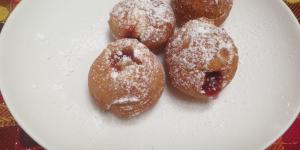
rosquillas de limon fritas